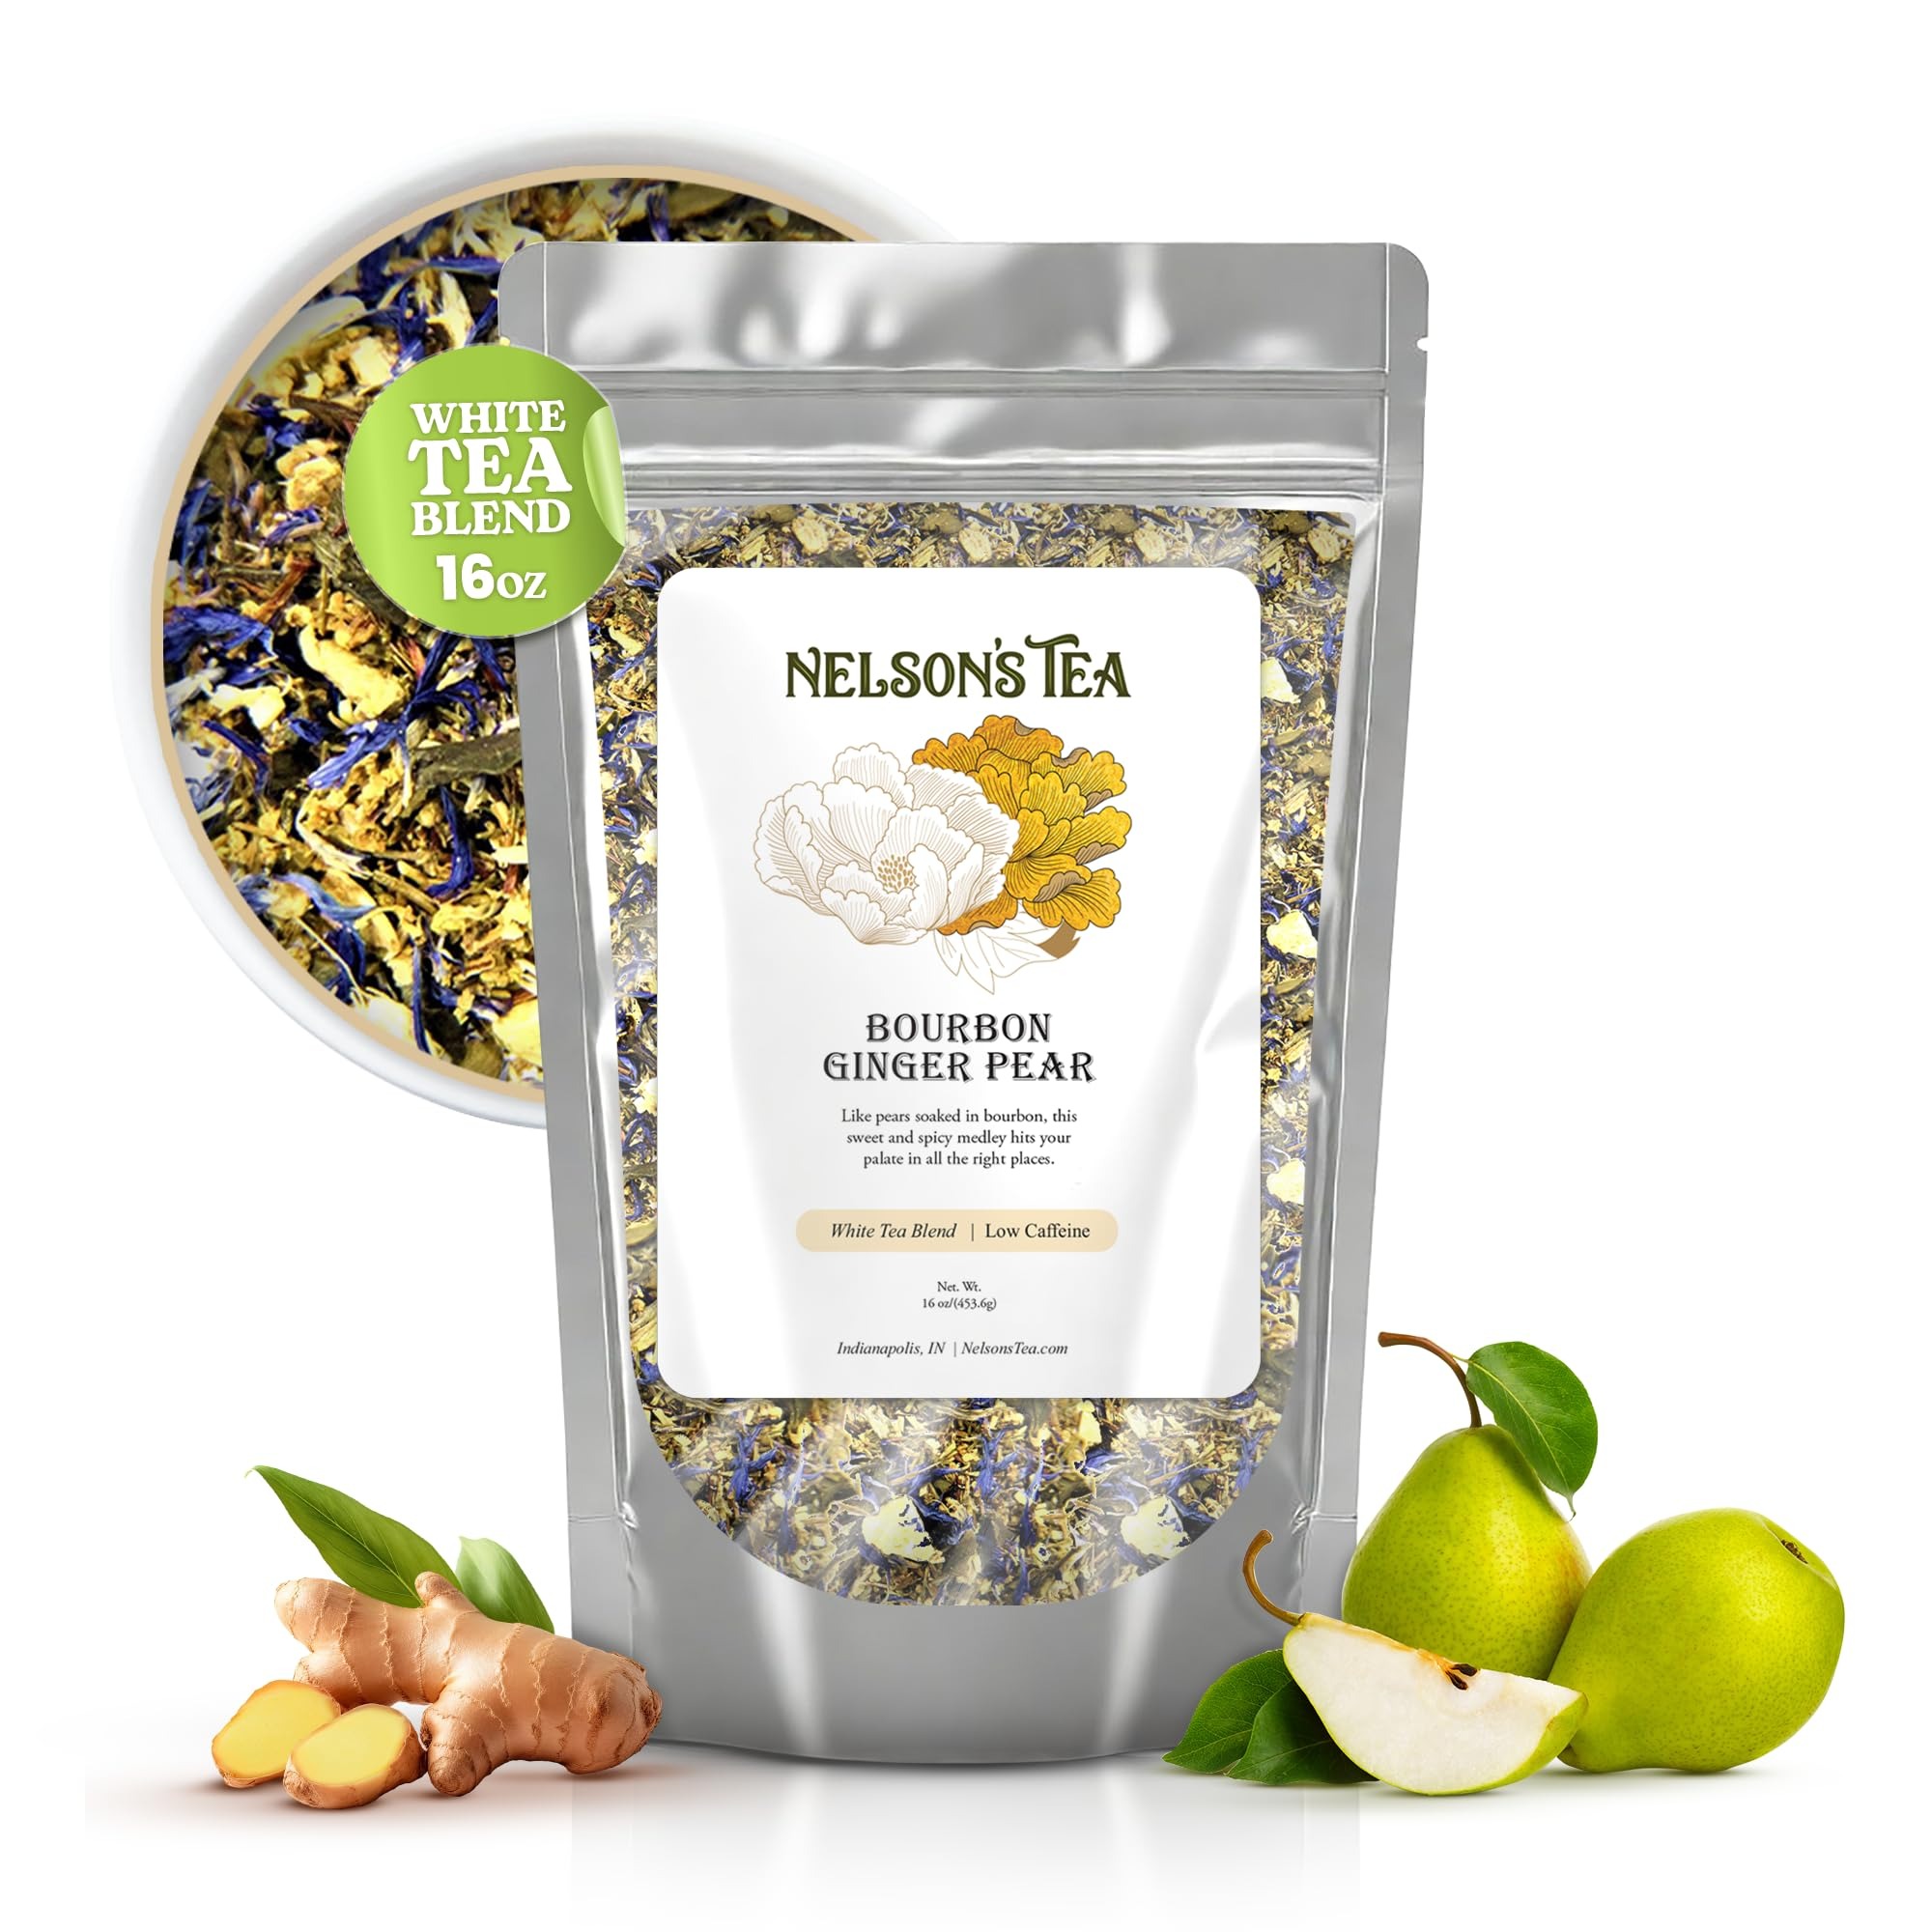
Item Name: Nelson's Tea Bourbon Ginger Pear - Cut & Sifted Ginger Loose Leaf Tea with Dried Elderflower, Cornflower and Pears (16 oz)
Bullet Point 1: EXQUISITE AND INVIGORATING FLAVOR: Savor the unique blend of Bourbon Ginger Pear Tea Loose Leaf, where the bold notes of bourbon meet the spicy warmth of ginger and the subtle sweetness of pear. This loose leaf blend creates a refreshing and complex flavor experience.
Bullet Point 2: SOPHISTICATED AND HARMONIOUS BLEND: Delight in the refined fusion of Nelson's Tea Bourbon Ginger Pear, featuring Green Rooibos, White Tea, and Ginger Root, accented with Elderflower, Cornflower, and dried Pears. This expertly curated blend delivers a smooth, aromatic experience with a hint of spice and subtle floral notes,
Bullet Point 3: SUPPORT WOMAN-OWNED BUSINESS: By choosing this product, you are not only treating yourself to a remarkable tea experience but also supporting a woman-owned business. The dedication and passion of the visionary entrepreneur behind this brand shine through in every aspect of this tea. Your support directly contributes to empowering female entrepreneurs, fostering a more inclusive and vibrant business landscape, and empower a dream nurtured with love.
Bullet Point 4: EXPERTLY CRAFTED IN USA: Rest assured that every batch of this exceptional tea blend is crafted and packaged with great care in Indianapolis, IN USA. From sourcing the finest ingredients to handcrafting each batch, we ensure that every aspect of our tea production reflects our commitment to excellence. Experience the taste of authenticity and the pride of supporting locally made products. The meticulous attention to detail ensures that you receive a product of unparalleled quality and freshness.
Bullet Point 5: EMBRACE THE TEA RITUAL: Beyond its delightful taste, this tea embodies the essence of what tea brings to people. It is a catalyst for connection, creating cherished moments of togetherness and shared experiences. It provides a comforting refuge, allowing you to unwind and find solace in the ritual of brewing and savoring a cup of tea. With each sip, you embark on a sensory journey that combines the pleasure of unique flavors with the profound rejuvenation that only tea can provide.
Product Description: Experience the exceptional fusion of flavors with Nelson's Tea Bourbon Ginger Pear Tea Loose Leaf. This sophisticated blend combines the bold notes of bourbon with the spicy warmth of ginger and the sweet subtlety of pear, complemented by Green Rooibos, White Tea, Ginger Root, Elderflower, Cornflower, and dried Pears. Crafted with passion in Indianapolis, IN, this tea not only offers a refreshing and complex taste but also supports a woman-owned business, empowering female entrepreneurship. Enjoy the craftsmanship in every batch, ensuring the highest quality and freshness. Embrace the ritual of tea brewing, a comforting practice that brings people together, creating moments of connection and rejuvenation with each exquisite sip.
Value: 16.0
Unit: Ounce

Price: 49.95